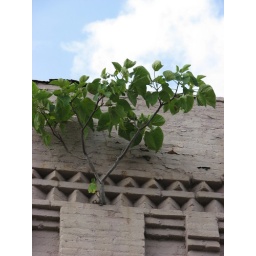
Detail. A tree growing in the cracks of the building at the corner of First and Jefferson in Pulaski, TN.